Westhay Moor

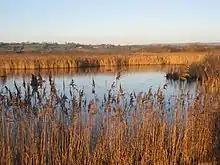
Flooded peat workings at the Westhay Moor National Nature Reserve.

Westhay Moor originally lay at the centre of the most northerly of the two lowland raised bogs that formed in the lower Brue Valley. They reached their greatest extent at the end of the Iron Age. The Neolithic people exploited the reedswamps for their natural resources and started to construct wooden trackways such as the Sweet and Post Tracks. The Sweet Track, named after the peat digger who discovered it in 1970 and dating from the 3800s BCE, is the world's oldest timber trackway, once thought to be the world's oldest engineered roadway. The track was built between what was in the early 4th millennium BCE an island at Westhay and a ridge of high ground at Shapwick, close to the River Brue. The remains of similar tracks have been uncovered nearby, connecting settlements on the peat bog including the Honeygore, Abbotts Way, Bells, Bakers, Westhay and Nidons trackways. The archaeology, history and geology of the Somerset Levels was displayed at the Peat Moors Centre until its closure in 2009. The centre also included reconstructions of some of the archaeological discoveries, including a number of Iron Age round houses from Glastonbury Lake Village, and the Sweet Track.